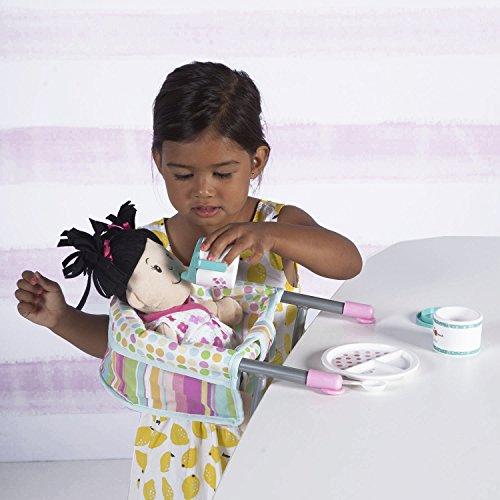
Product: Manhattan Toy Baby Stella Darling Dish Baby Doll Accessories Set for 12" and 15" Soft Dolls
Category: Toys & Games | Dress Up & Pretend Play | Pretend Play | Kitchen Toys
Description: Dish set is perfectly sized for either 12" Wee Baby Stella and 15" Baby Stella dolls.
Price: $11.25
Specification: ProductDimensions:8.5x2x8inches|ItemWeight:13.1ounces|ShippingWeight:13.1ounces(Viewshippingratesandpolicies)|DomesticShipping:ItemcanbeshippedwithinU.S.|InternationalShipping:ThisitemcanbeshippedtoselectcountriesoutsideoftheU.S.LearnMore|ASIN:B015YESGG6|Itemmodelnumber:151710|Manufacturerrecommendedage:12months-5years